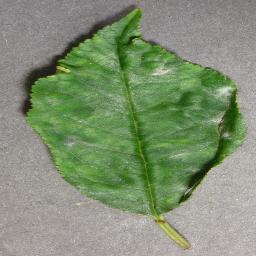
Label: Cherry___Powdery_mildew